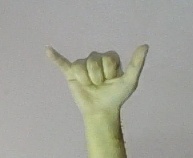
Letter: ya